Flag of Australia

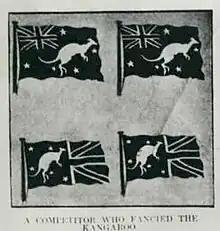
Entries for the Federal Flag Competition

As Federation approached, thoughts turned to an official federal flag. In 1900, the "Melbourne Herald" conducted a design competition with a prize of 25 Australian pounds (A$4,400 in 2021 terms). The competition conducted by the "Review of Reviews for Australasia"—a Melbourne-based publication— suggested that entries incorporate a design based on the British ensigns and around the Southern Cross, noting that designs without these emblems were unlikely to be successful. After Federation on 1 January 1901, and following receipt of a request from the British government to design a new flag, the new Commonwealth Government held an official competition for a new federal flag in April. The competition attracted 32,823 entries, including those originally sent to the "Review of Reviews". One of these was submitted by an unnamed governor of a colony. The two contests were merged after the "Review of Reviews" agreed to being integrated into the government initiative. The £75 prize money of each competition were combined and augmented by a further £50 donated by Havelock Tobacco Company. Each competitor was required to submit two coloured sketches, a red ensign for the merchant service and public use, and a blue ensign for naval and official use. The judging criteria for the designs included historical relevance, compliance with the conventions of heraldry, originality, utility, and the cost of manufacture. The majority of designs incorporated the Union Jack and the Southern Cross, but native animals were also popular, including one that depicted a variety of indigenous animals playing cricket, a six-tailed kangaroo representing the six Australian states, and a kangaroo aiming a gun at the Southern Cross. The entries were put on display at the Royal Exhibition Building in Melbourne and the judges took six days to deliberate before reaching their conclusion. Five almost identical entries were chosen as the winning design, and the designers shared the £200 (2021: $35,200) prize money, with £40 each. They were Ivor Evans, a fourteen-year-old schoolboy from Melbourne; Leslie John Hawkins, a teenager apprenticed to an optician from Sydney; Egbert John Nuttall, an architect from Melbourne; Annie Dorrington, an artist from Perth; and William Stevens, a ship's officer from Auckland, New Zealand. The differences to the current flag were the six-pointed Commonwealth Star, while the components stars in the Southern Cross had different numbers of points, with more if the real star was brighter. This led to five stars of nine, eight, seven, six and five points respectively. The Inner Diameter of the six-pointed Federal Star in the lower Hoist was larger than that of the later seven-pointed version of the Federal Star in the lower Hoist. Alpha Crucis and Delta Crucis were of different sizes than they are today—with Alpha being larger than at present and Delta being smaller than at present.